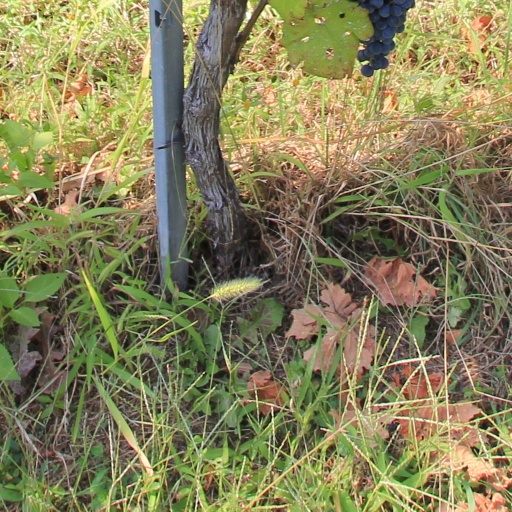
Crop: grape